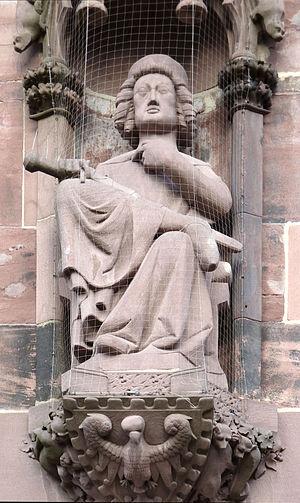
Conrad Iᵉʳ de Fribourg, né en 1226 et mort le 24 septembre 1271, est un comte d'Urach et de Fribourg-en-Brisgau.